Mutual Defense Assistance Act

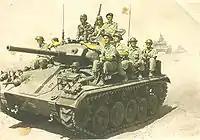
Greek US M24s Chaffee in 1956

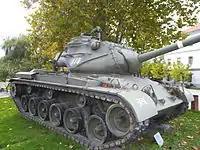
M47 Patton tank provided to Francoist Spain under NATO's MAP

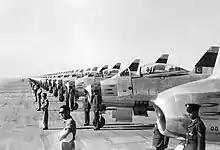
PAF F-86 Sabres at Mauripur

On 4 April 1949, the foreign ministers from 12 countries signed the North Atlantic Treaty at the Departmental Auditorium in Washington D.C.: Belgium, Canada, Denmark, France, Iceland, Italy, Luxembourg, the Netherlands, Norway, Portugal, the United Kingdom, and the United States. Provision for enlargement was, however, given by Article 10 of the North Atlantic Treaty, which states that membership is open to any "European State in a position to further the principles of this Treaty and to contribute to the security of the North Atlantic area".